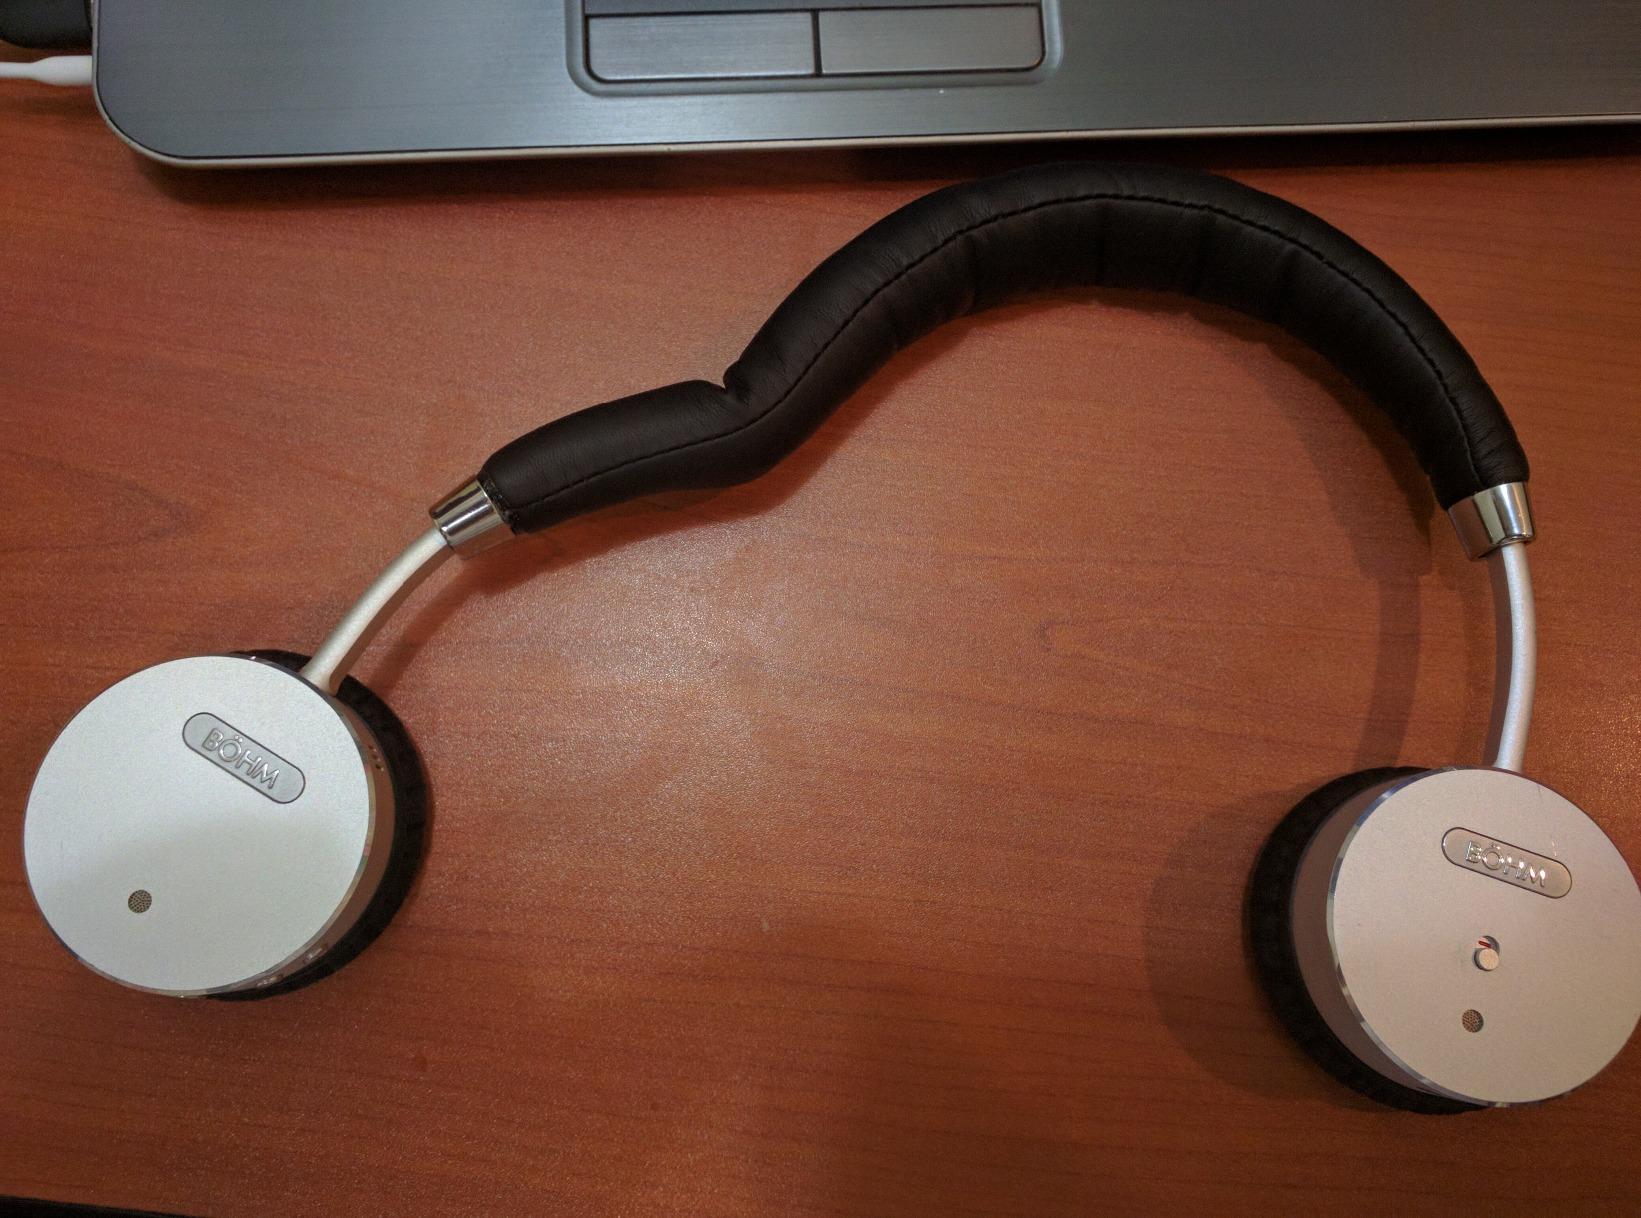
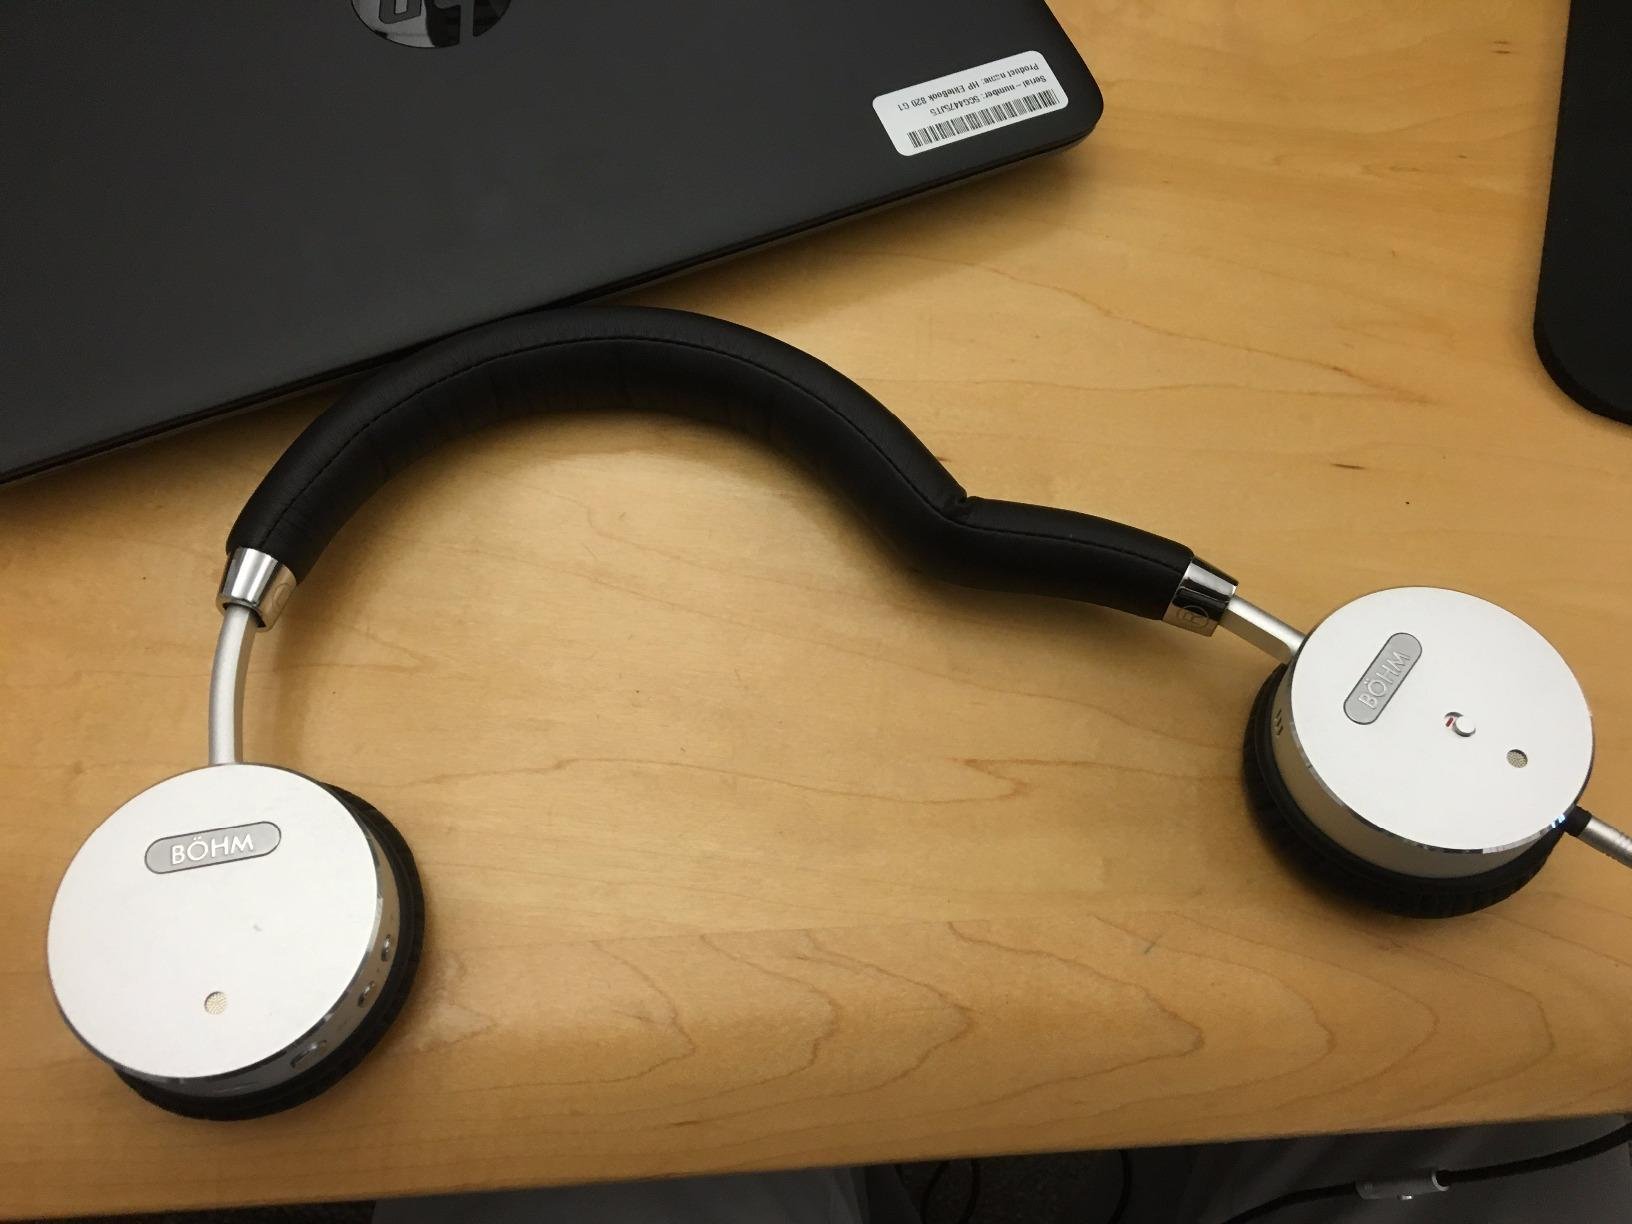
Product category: headphones
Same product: yes